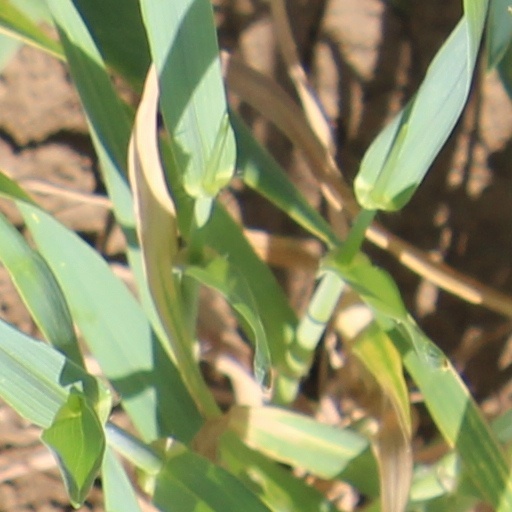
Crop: wheat